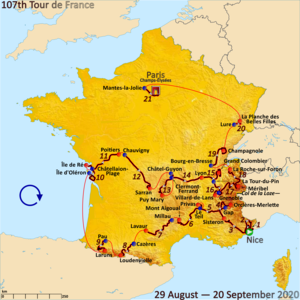
Tour de France 2020
Tour de France 2020 er den 107. udgave af cykelløbet Tour de France. Det afvikles over 21 etaper på samlet 3.484,2 km fra 29. august til 20. september. Oprindeligt skulle løbet havde været startet 27. juni, men på grund af den globale coronaviruspandemi blev det udsat i to måneder.